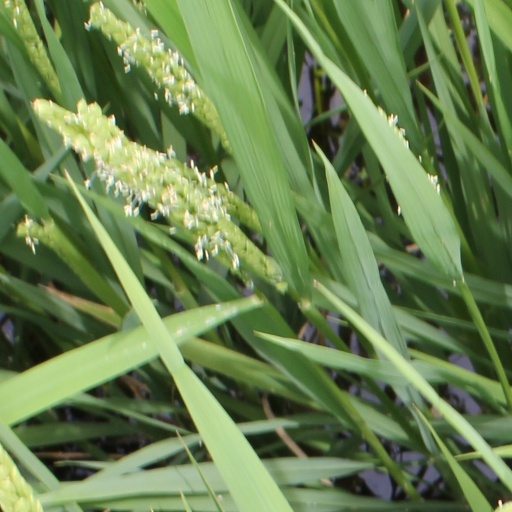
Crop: rice